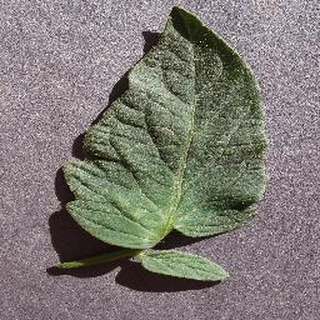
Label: healthy_tomato